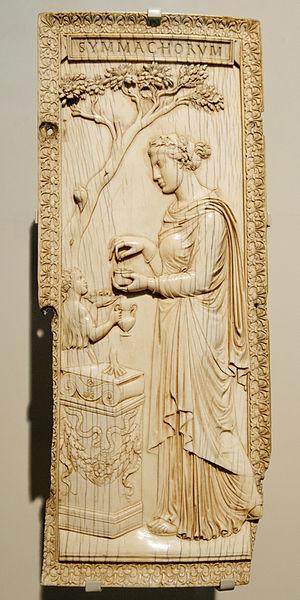
Prêtresse debout à l'autel et sous un chêne, feuillet d'un diptyque des Symmaque. Réalisé à Rome, Italie.
L'Antiquité tardive est une période charnière dans tous les domaines et la production d'objets en ivoire en est un témoin principal. Apparaissent alors de profonds changements politiques, religieux et économiques qui influenceront définitivement l'art de l'ivoire.